Glasgow Golf Club

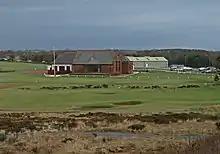
Glasgow Gailes golf course. Showing the original part of the club house.

Killermont is a par-70, parkland course of , designed in 1904 by Old Tom Morris. The course was altered in 1924 by James Braid, lengthening some of the holes by moving tees further back from the greens and by adding and changing bunkers.